Takao Makino

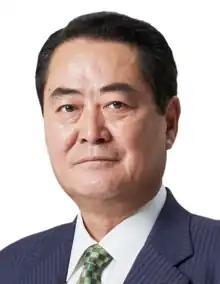
Official portrait, 2018

is a Japanese politician of the Liberal Democratic Party who serves as member of the House of Councillors. A graduate of Waseda University and former member of the assembly of Shizuoka Prefecture, he was elected to the House of Councillors for the first time in 2007.